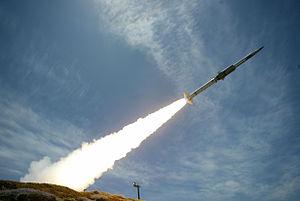
Le GQM-163 Coyote est une cible supersonique à vol rasant ou pouvant aller à haute altitude construite par la firme Orbital Sciences et utilisé par l'United States Navy comme successeur du MQM-8 Vandal.